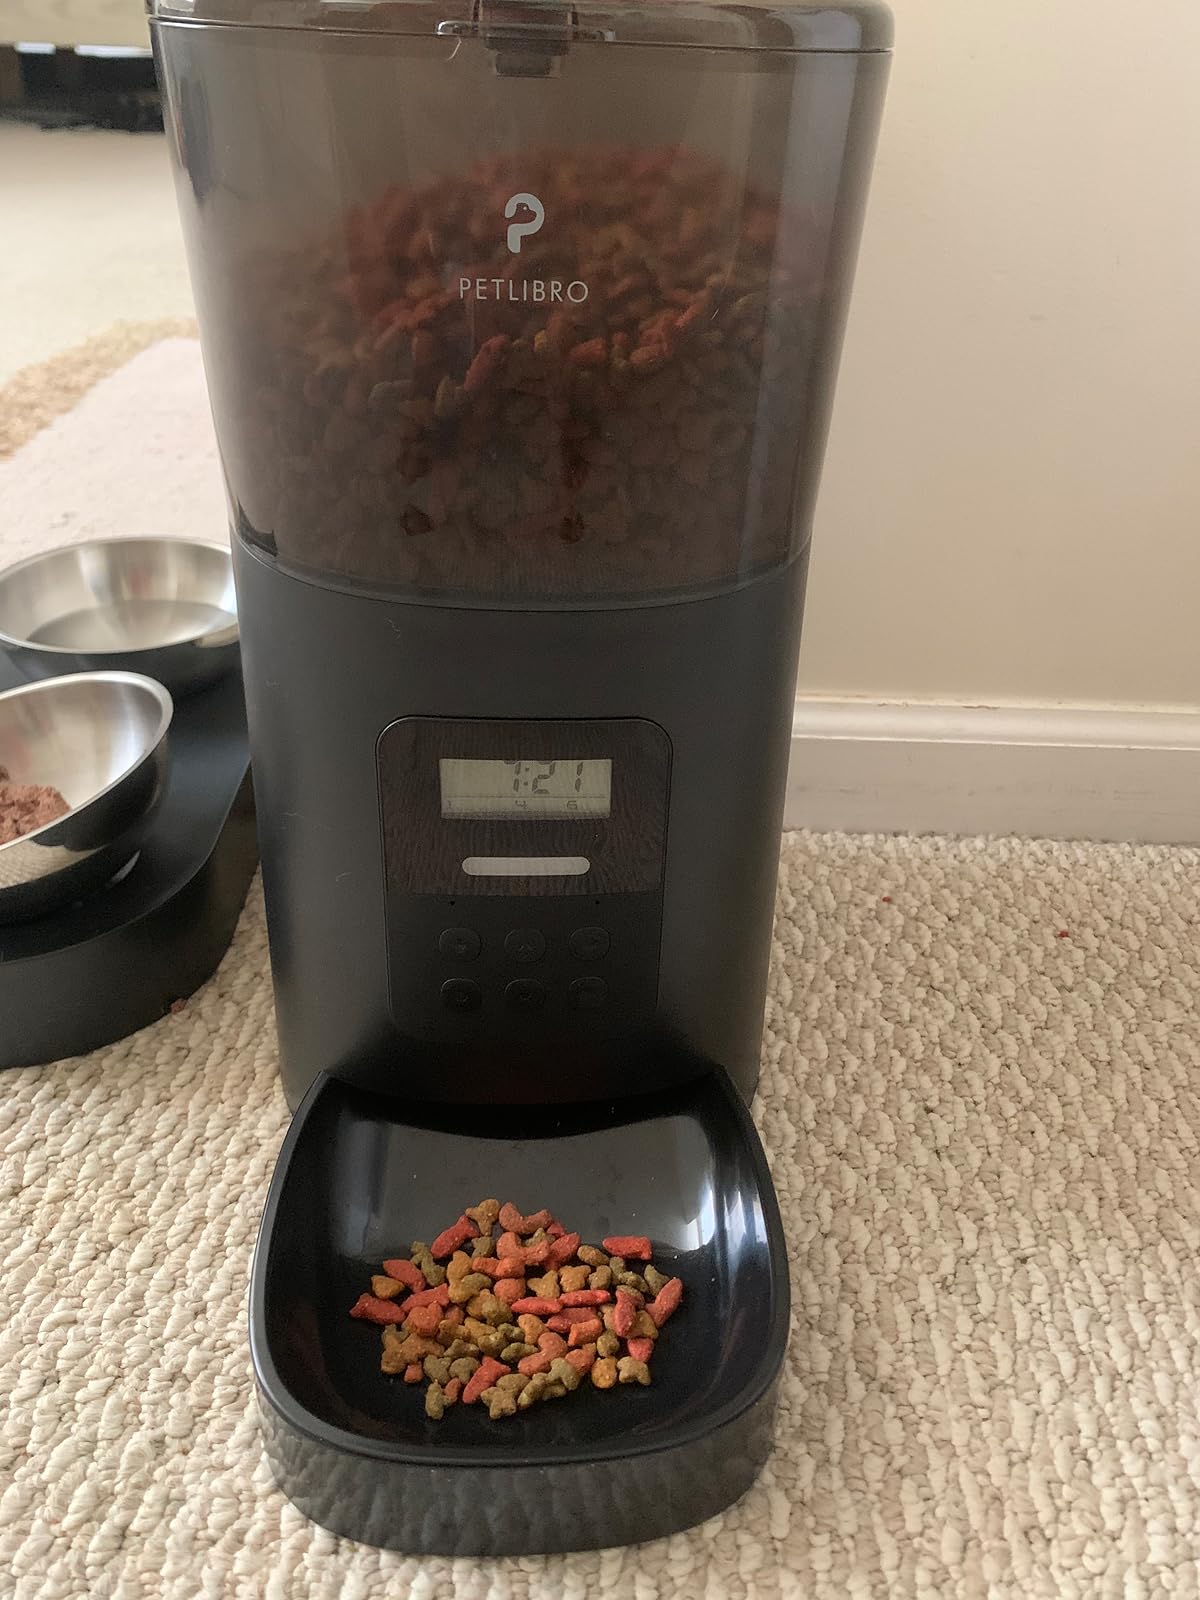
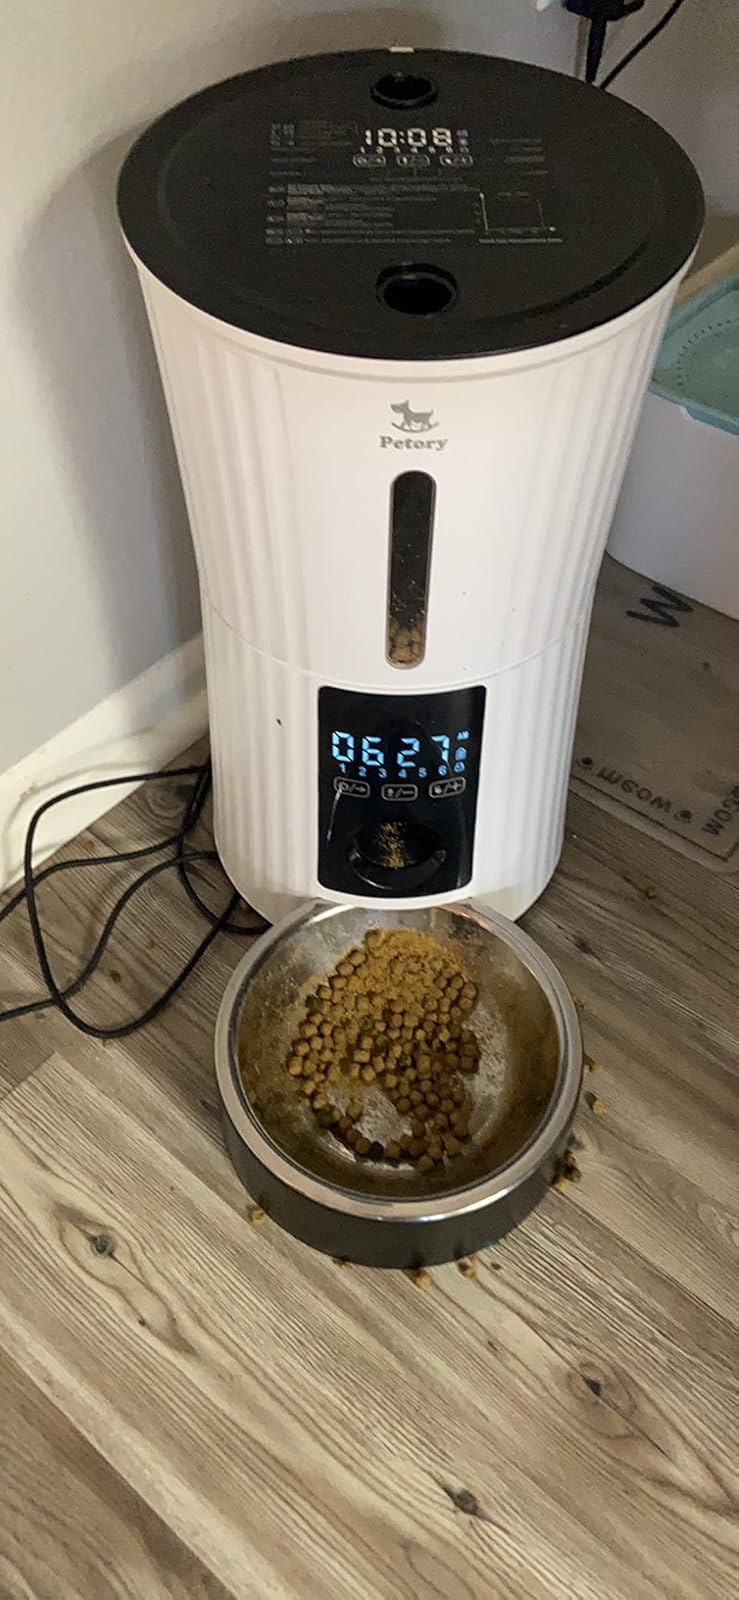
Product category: items_feeder
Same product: no